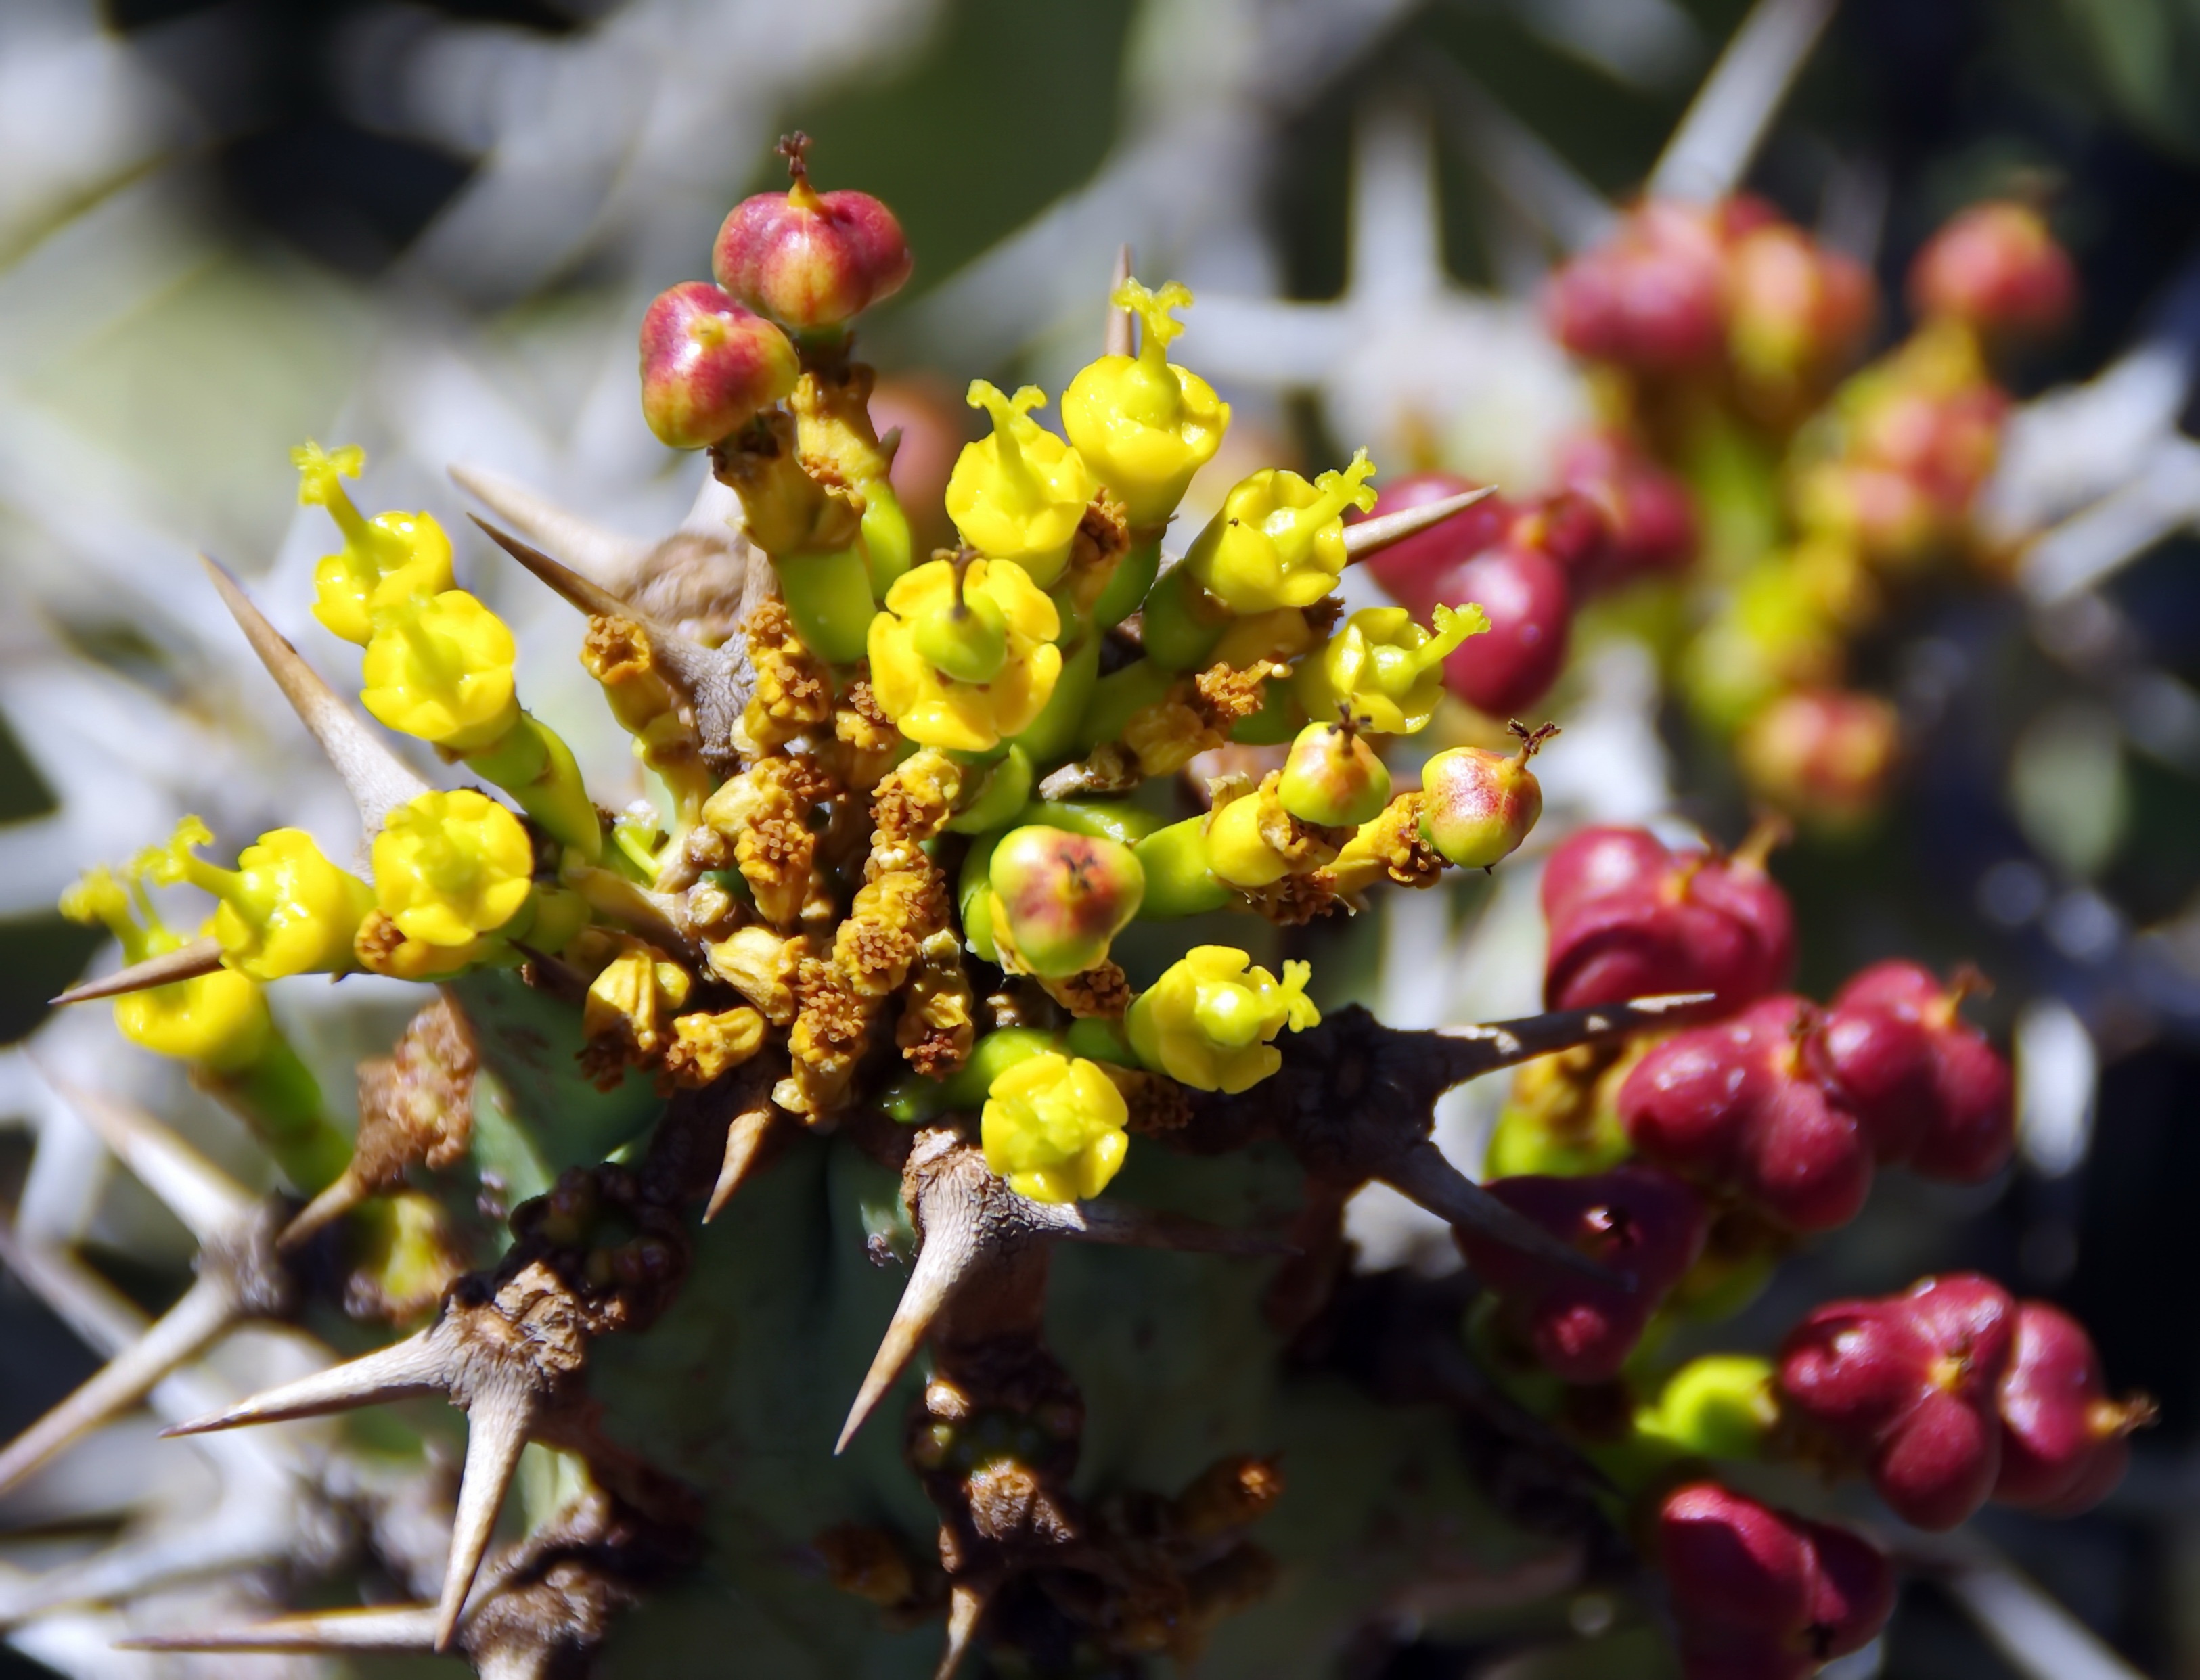
tree, branch, blossom, plant, fruit, berry, leaf, flower, food, spring, spice, produce, botany, garden, flora, seeds, shrub, thorns, exotic, yellow flowers, macro photography, lanzarote, exotic flowers, flowering plant, exotic garden, cactus garden, woody plant, land plant